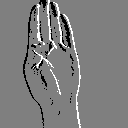
ASL letter: b